Joshua 7

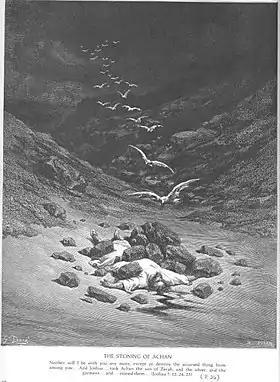
"The Stoning of Achan" by Gustav Doré.

The sin of Achan consists not only in having stolen the goods, a kind of robbery of God, but also in having illegitimately transferred them from the holy realm to the profane one, the penalty for the infringement of holiness conventions or regulations was death (cf. Numbers 16). The culprit must be found because otherwise all Israel must bear the guilt. The method of discovering the guilty party is by sacred lot (cf. 1 Samuel 10:20–21). The remaining narrative (7:16–26) records the execution of the divine command including to collectively stone Achan and his family to death. The call to 'probity before God', and the 'solemnity of commitment', is also found in the New Testament (Acts 5:1–11).